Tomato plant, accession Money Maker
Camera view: vertical (180 deg); turntable rotation: 210 degrees
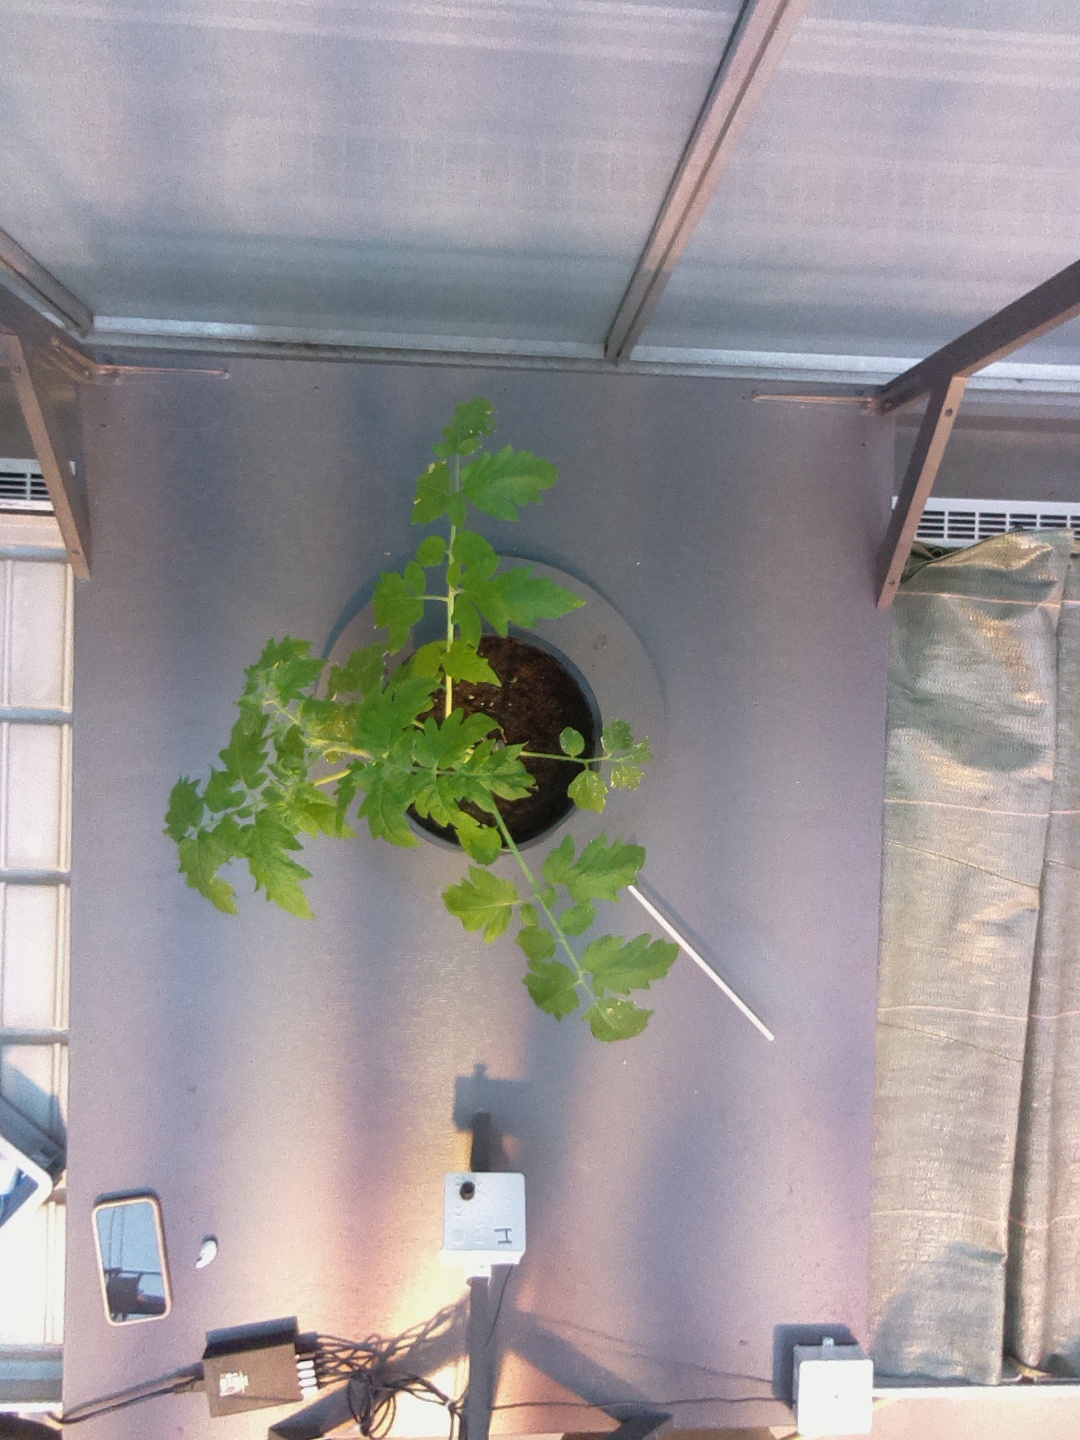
BBCH growth stage 13: 6 of true leaves visible